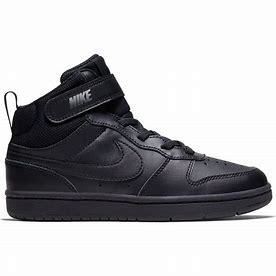
Brand: Nike
Model: Court Borough Mid 2